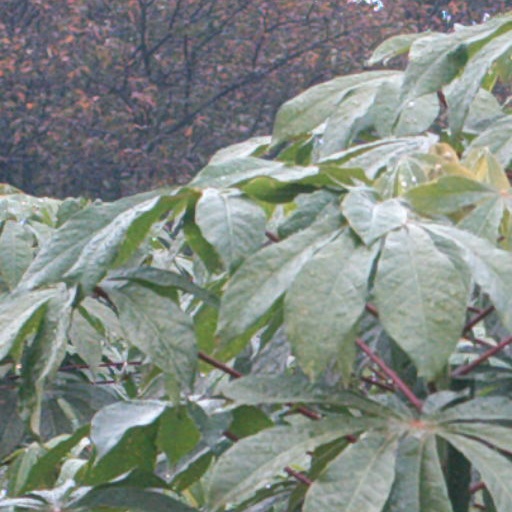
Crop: cassava